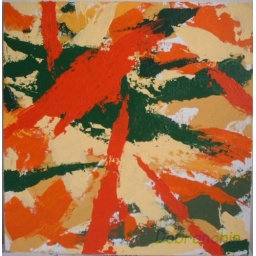
I got the idea for the title of this work because it reminded me of the kitchen wallpaper in the house I was raised.